Air raids on Japan

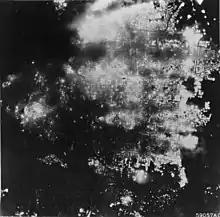
Toyama burns after a B-29 air raid, 1 August 1945

August 1945 began with further large-scale raids against Japanese cities. On the 1st of the month, 836 B-29s staged the largest single raid of World War II, dropping 6,145 tons of bombs and mines. The cities of Hachiōji, Mito, Nagaoka and Toyama were the main targets of this operation; all four suffered extensive damage and 99.5 percent of buildings in Toyama were destroyed. The cities of Imabari, Maebashi, Nishinomiya and Saga were attacked on 5 August. These raids had also been preceded by propaganda leaflets and radio broadcasts from Saipan warning that the cities would be attacked.